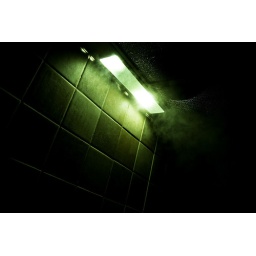
Steam from boiling water in the kitchen hitting the extractor fan